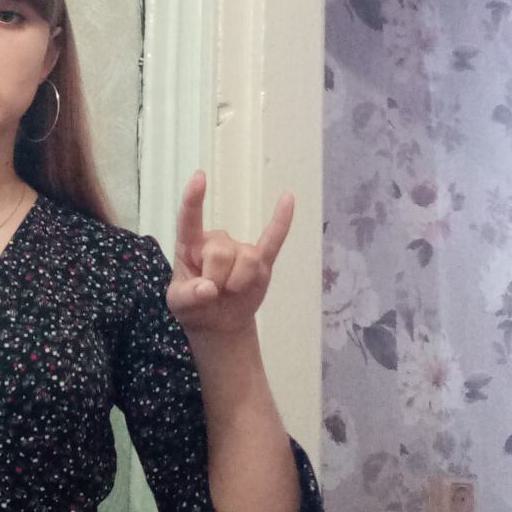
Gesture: rock